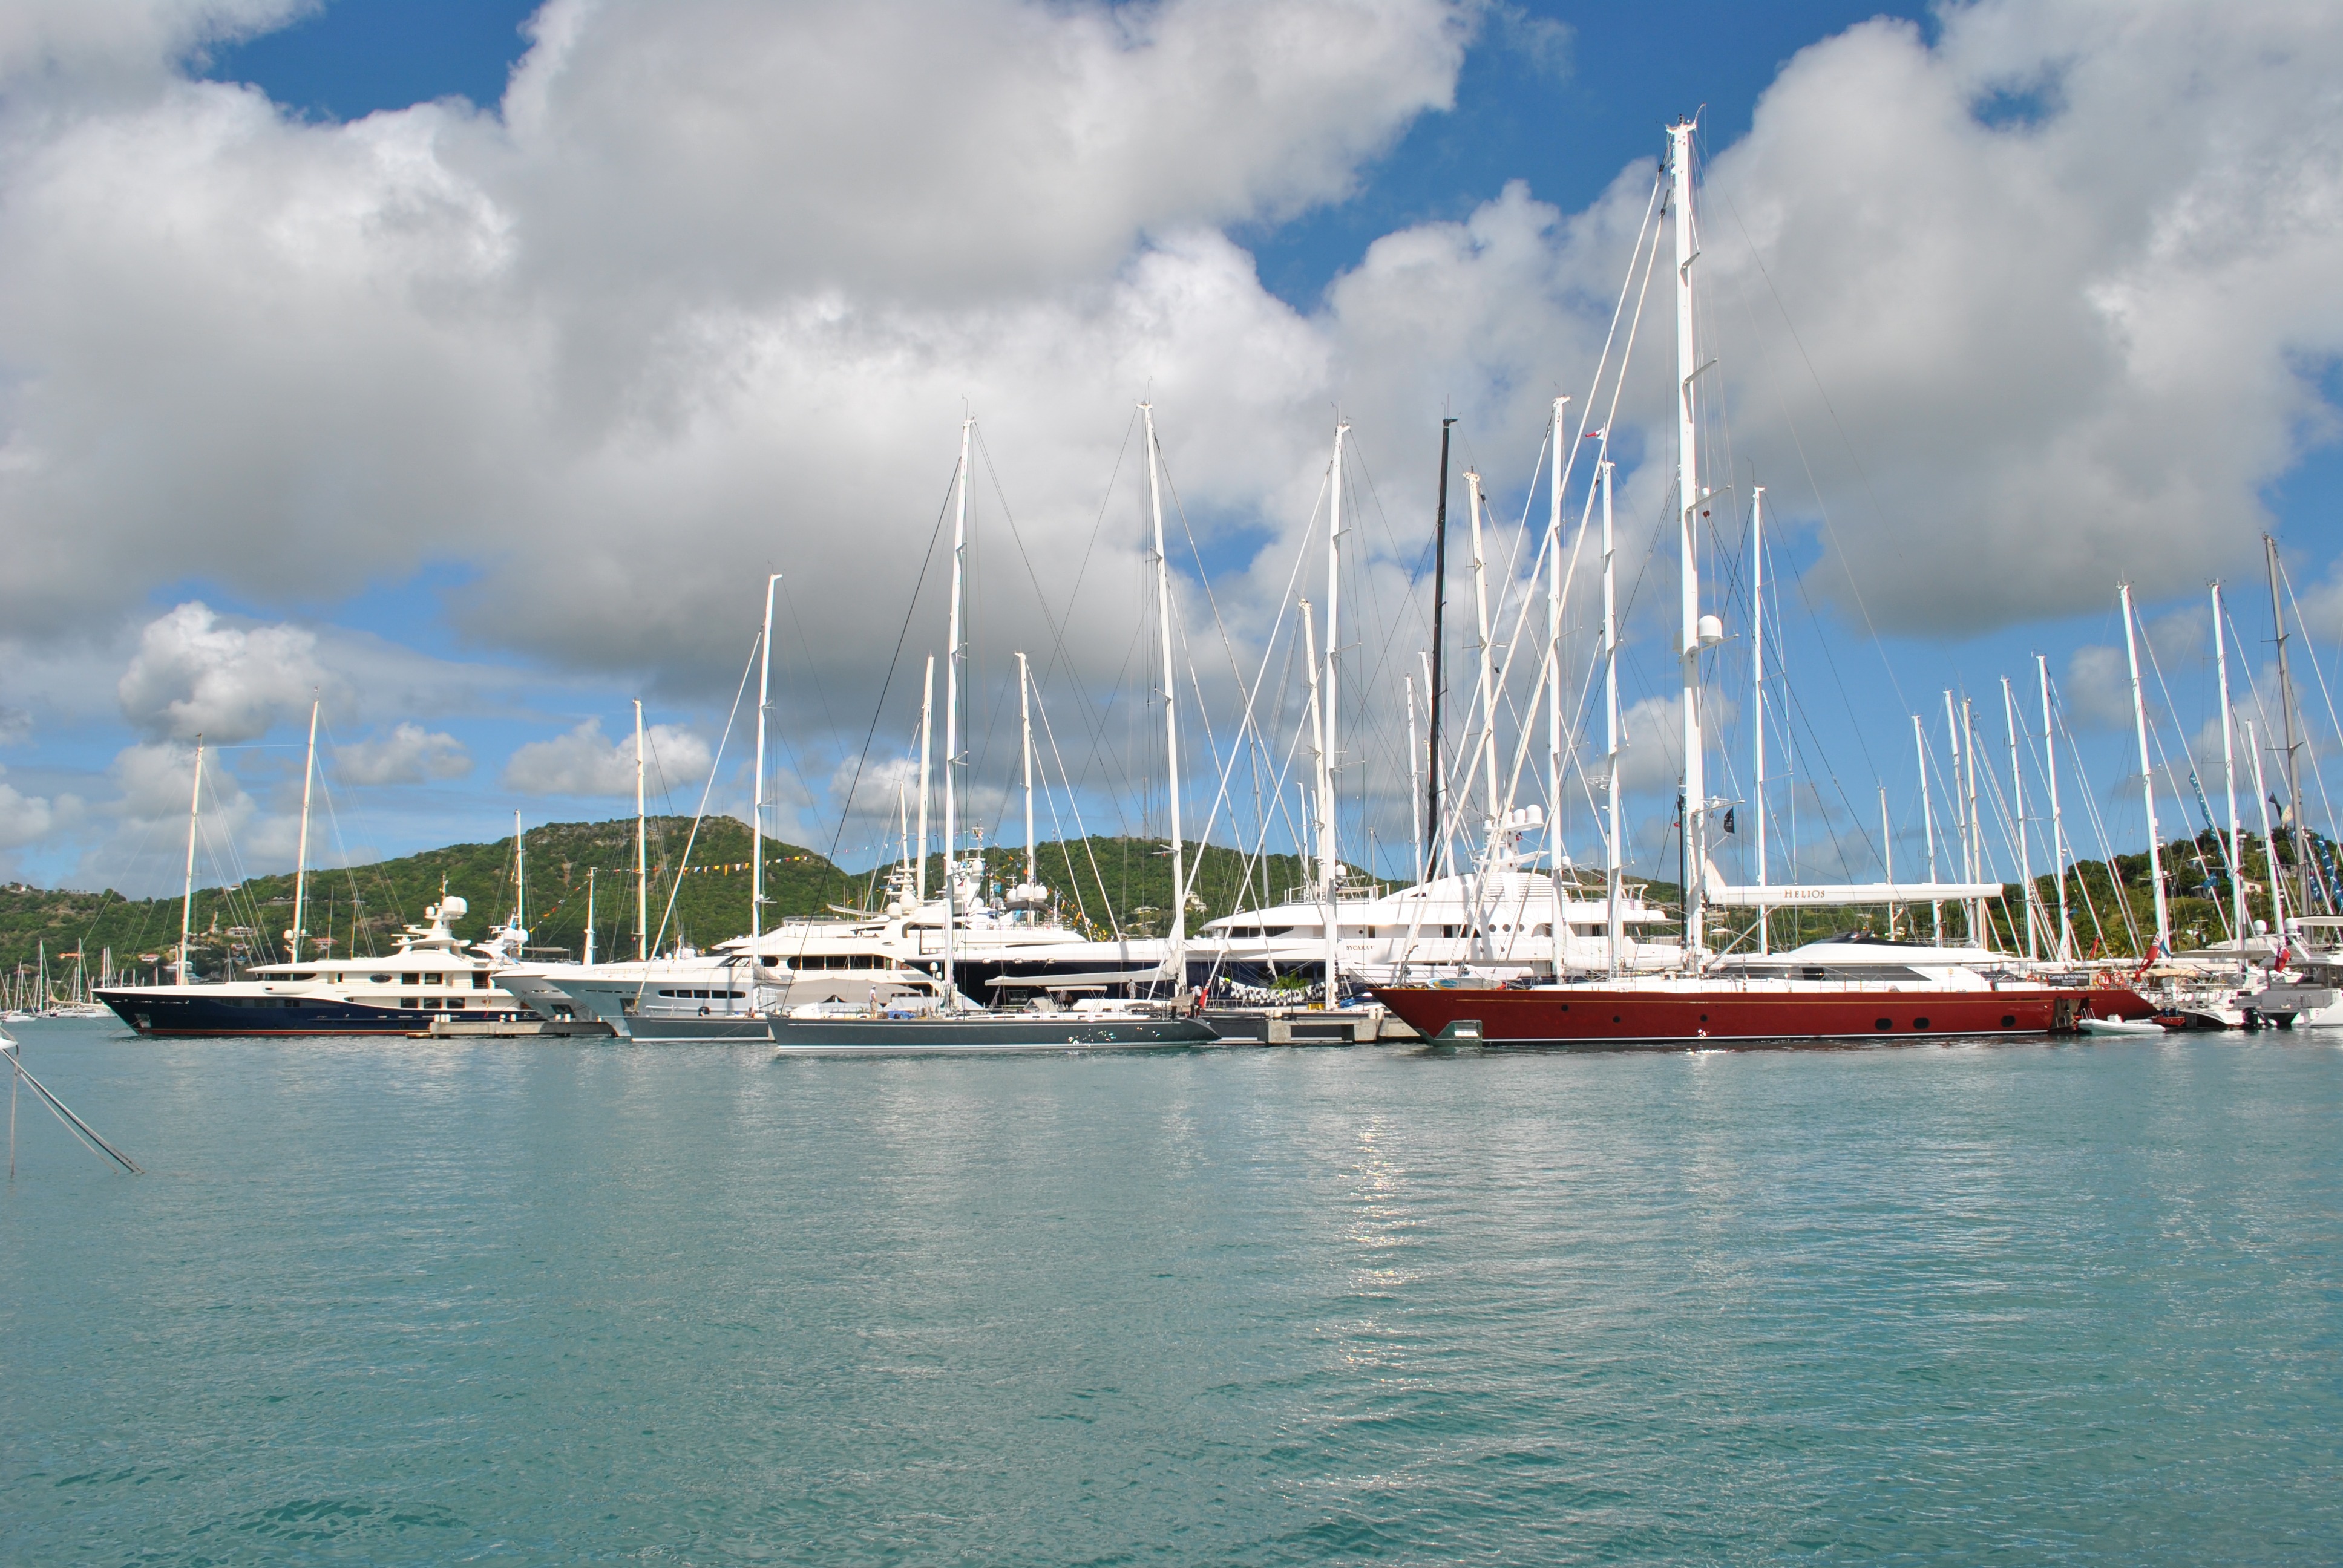
sea, coast, water, ocean, dock, boat, ship, vacation, vehicle, tropical, mast, sailing, yacht, bay, harbor, marina, port, sailboat, boats, sail, caribbean, watercraft, yachts, antigua, sailing ship, tall ship, west indies